Almaty

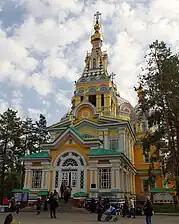
Ascension Cathedral in Almaty

A significant contribution to the study of the history of culture, ethnography of southern Kazakhs in the late 19th–20th centuries was made by Turkestan scientists and local historians, united around the scientific societies and cultural and educational institutions of Tashkent. In 1874, from the private collections of travelers who visited Semirechye with a scientific and regional purpose and with the help of the local intelligentsia, a museum was first created in the city of Verny, which was later transformed into a village museum of the Semirechye Cossack Host. This date is the day of the foundation of the first museum in Semirechye. The foundation of the A. Kasteev Museum of Arts was laid by the Kazakh State Art Gallery named after T.G. Shevchenko, founded in 1935. Its main tasks were to collect the best works of Kazakh artists and organize their creative business trips.